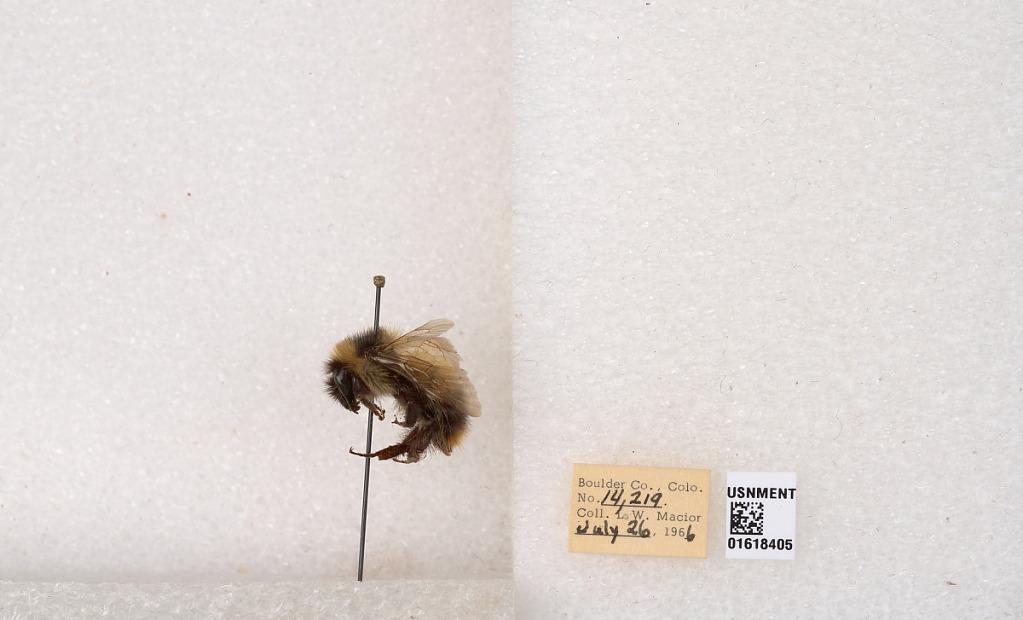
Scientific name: Bombus kirbyellus
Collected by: L. Macior
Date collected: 1966-7-26
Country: United States
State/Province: Colorado
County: Boulder
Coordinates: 40.0925, -105.358